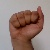
The image shows a hand gesture representing the letter 'A' in Indian Sign Language.